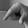
ASL letter: Q